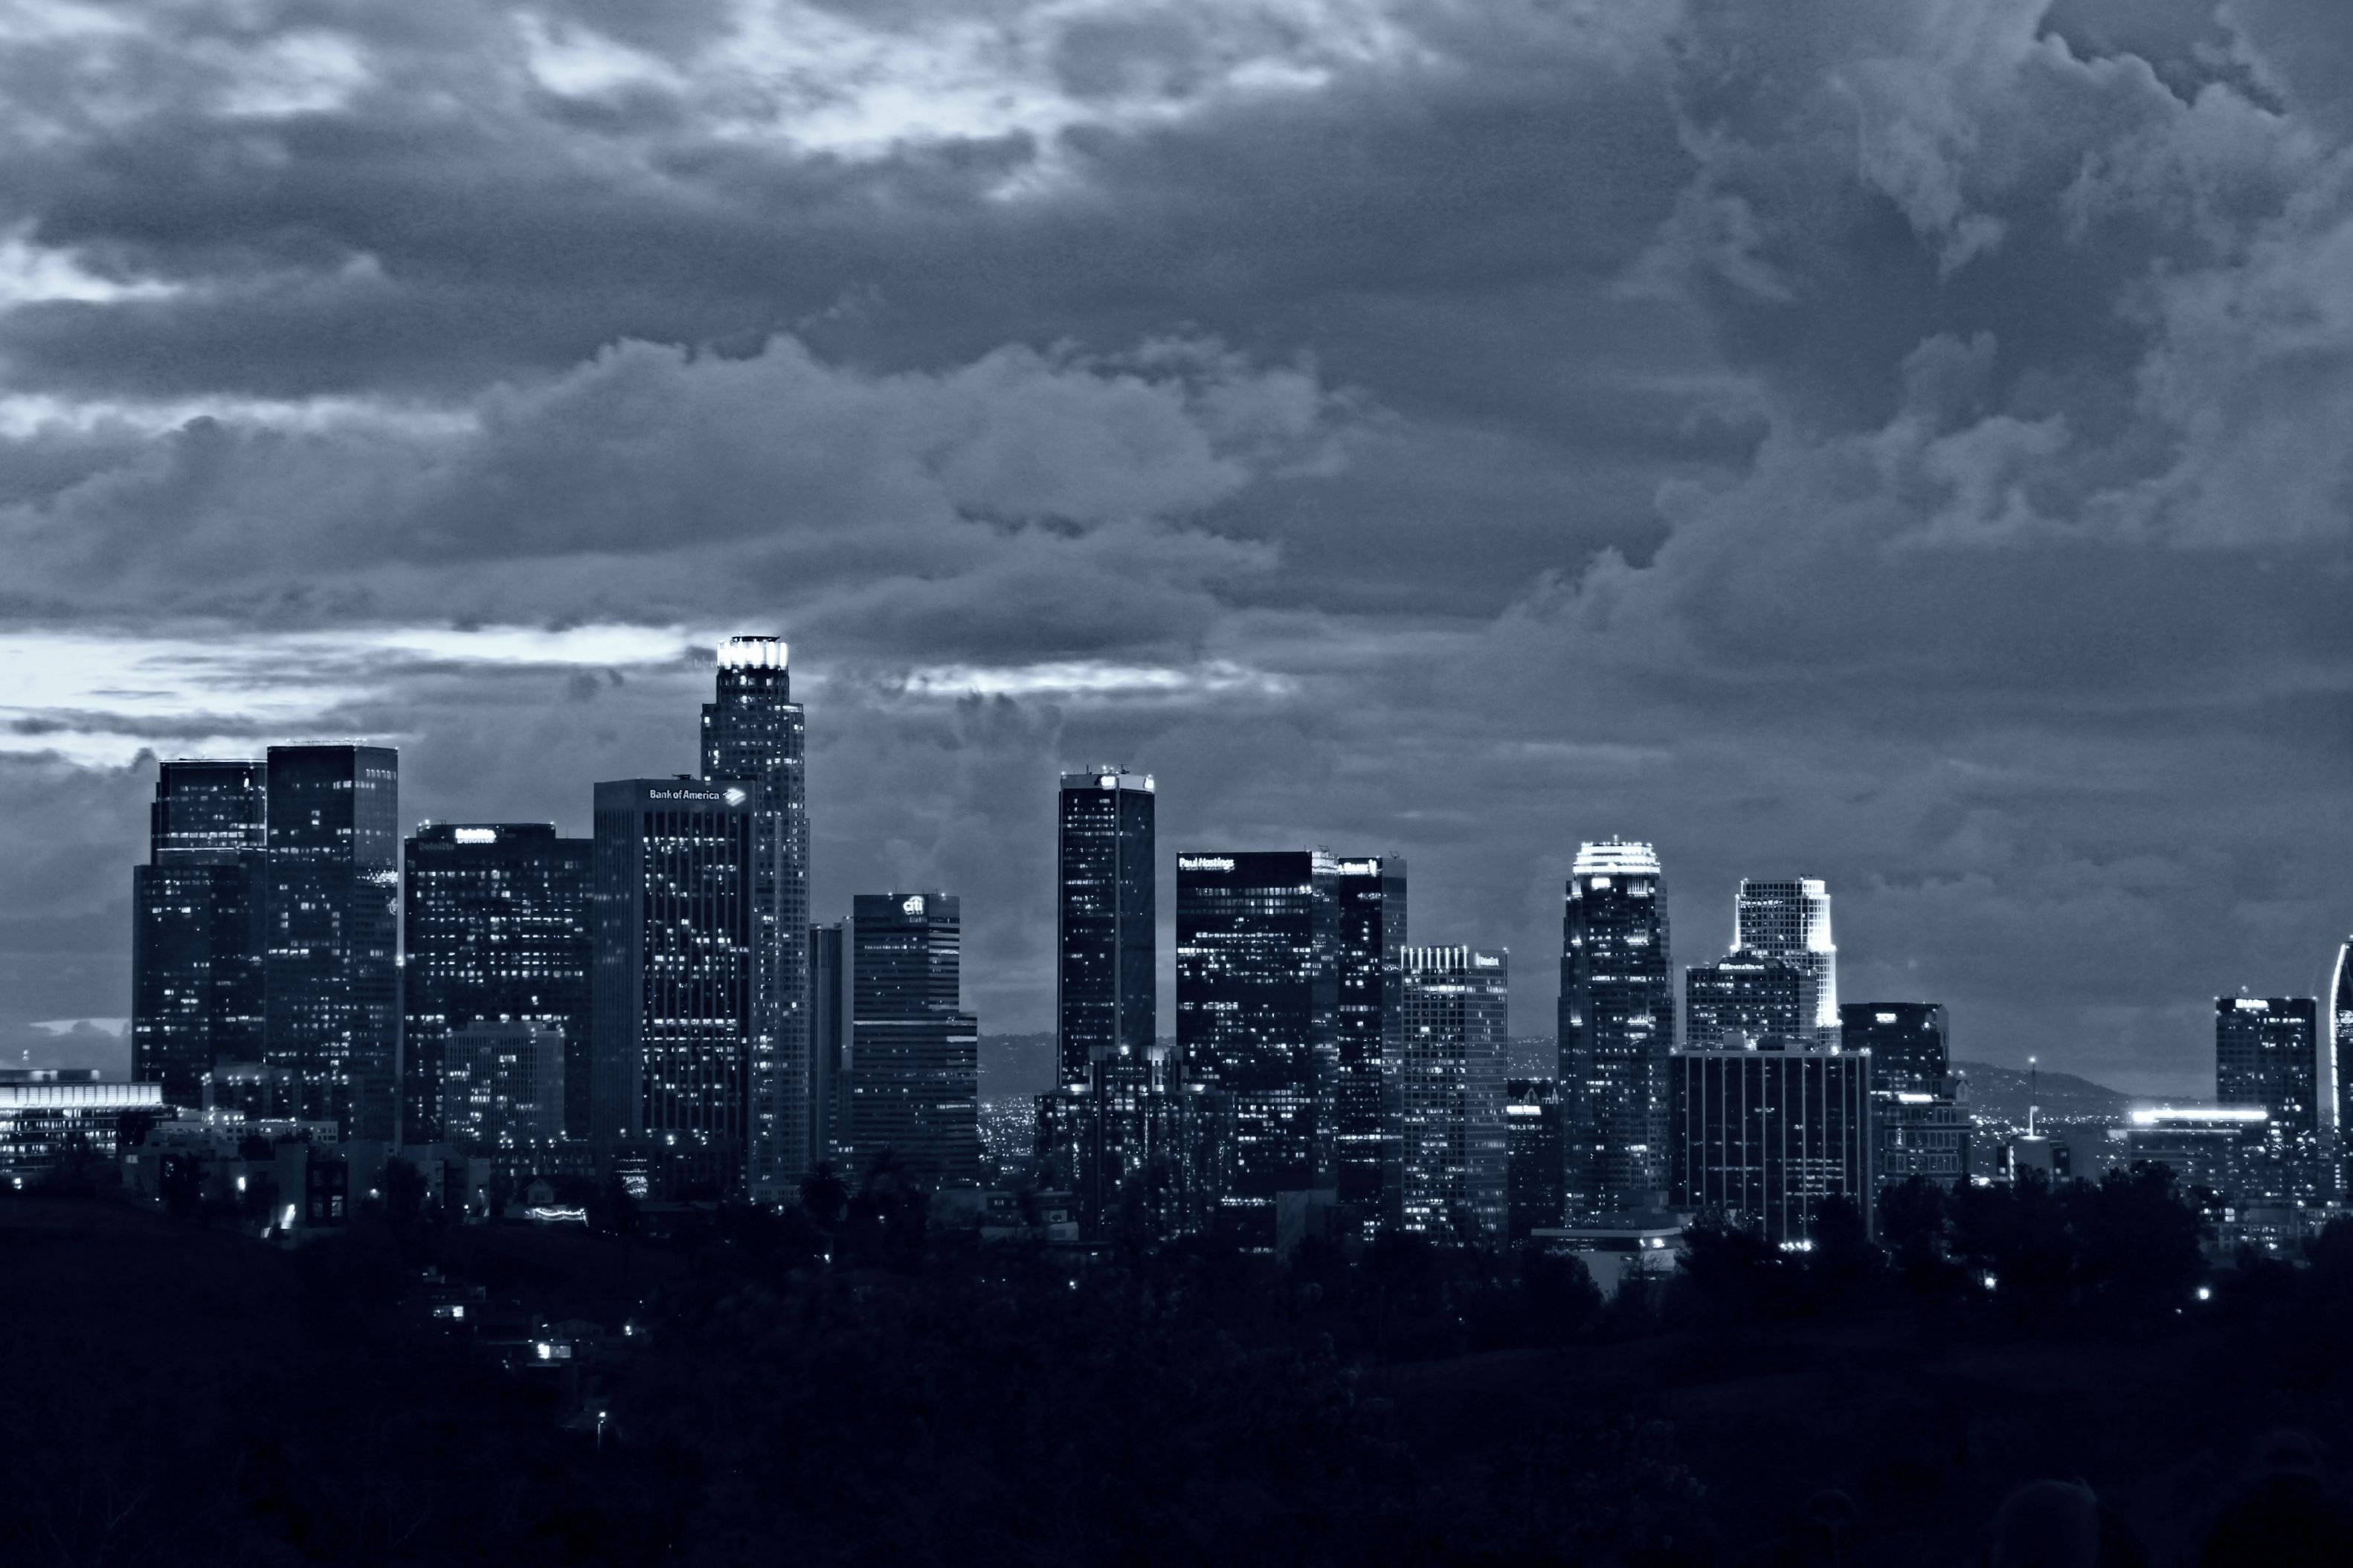
horizon, cloud, black and white, architecture, sky, white, skyline, view, building, city, skyscraper, urban, cityscape, downtown, travel, dusk, evening, scenic, usa, america, office, landmark, darkness, exterior, business, metropolitan, black, monochrome, california, modern, la, new, metropolis, los angeles, monochrome photography, atmospheric phenomenon, human settlement, atmosphere of earth, metropolitan area